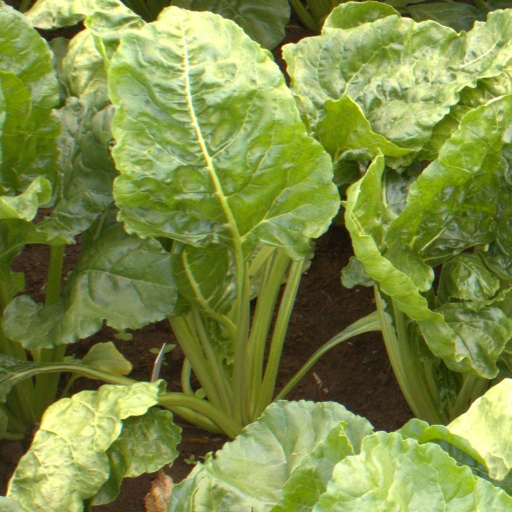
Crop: sugar beet